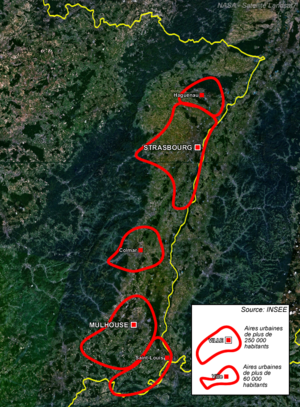
L'aire urbaine de Mulhouse est une aire urbaine française centrée sur les 22 communes de l'unité urbaine de Mulhouse.
Saint-Louis est une commune française de l'agglomération trinationale de Bâle, située dans le département du Haut-Rhin, en région Grand Est.
Haguenau, prononcé Hawenau en dialecte alsacien, est une commune française du département du Bas-Rhin. Sous-préfecture de département, elle fait partie de la région administrative Grand Est.
Colmar est une commune française du département du Haut-Rhin. Préfecture du département, elle fait partie, depuis le 1ᵉʳ janvier 2016, de la région Grand Est.